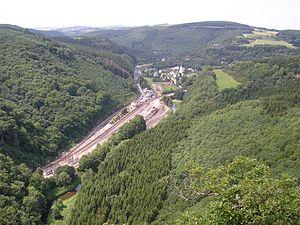
La ligne 1b Kautenbach - Wiltz est une courte ligne de chemin de fer de 9 km reliant Kautenbach à Wiltz.
La gare de Kautenbach est une gare ferroviaire luxembourgeoise de la ligne 1 de Luxembourg à Troisvierges-frontière, située à Kautenbach sur le territoire de la commune de Kiischpelt, dans le canton de Wiltz.